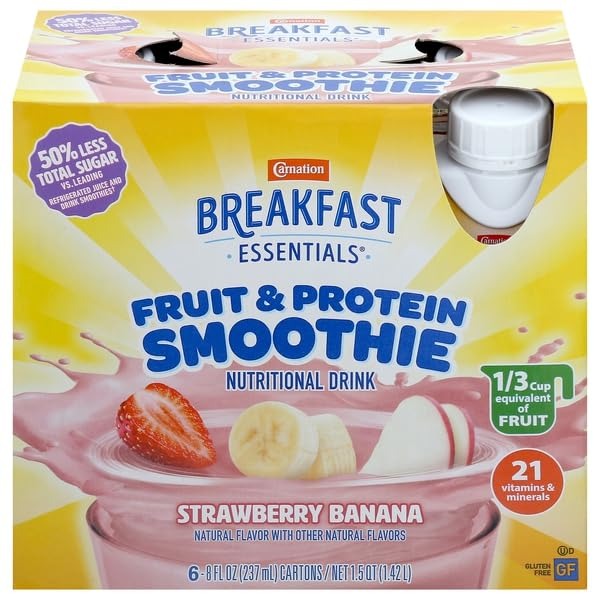
Item Name: Carnation Breakfast Essentials, Strawberry Banana Nutritional Drink, 8 Ounce
Product Description: Drink Mixes And Flavorings
Value: 8.0
Unit: Ounce

Price: 9.42